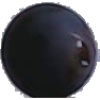
Label: Grape Blue 1